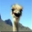
Label: bird